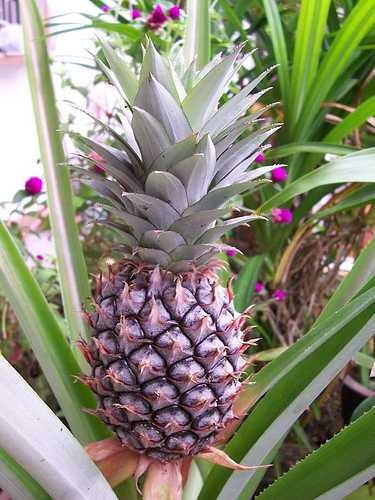
Label: Pineapple